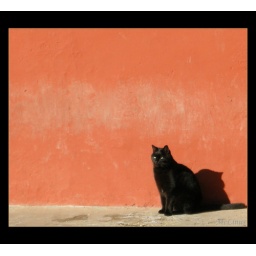
A black cat heating in the wintry sun.